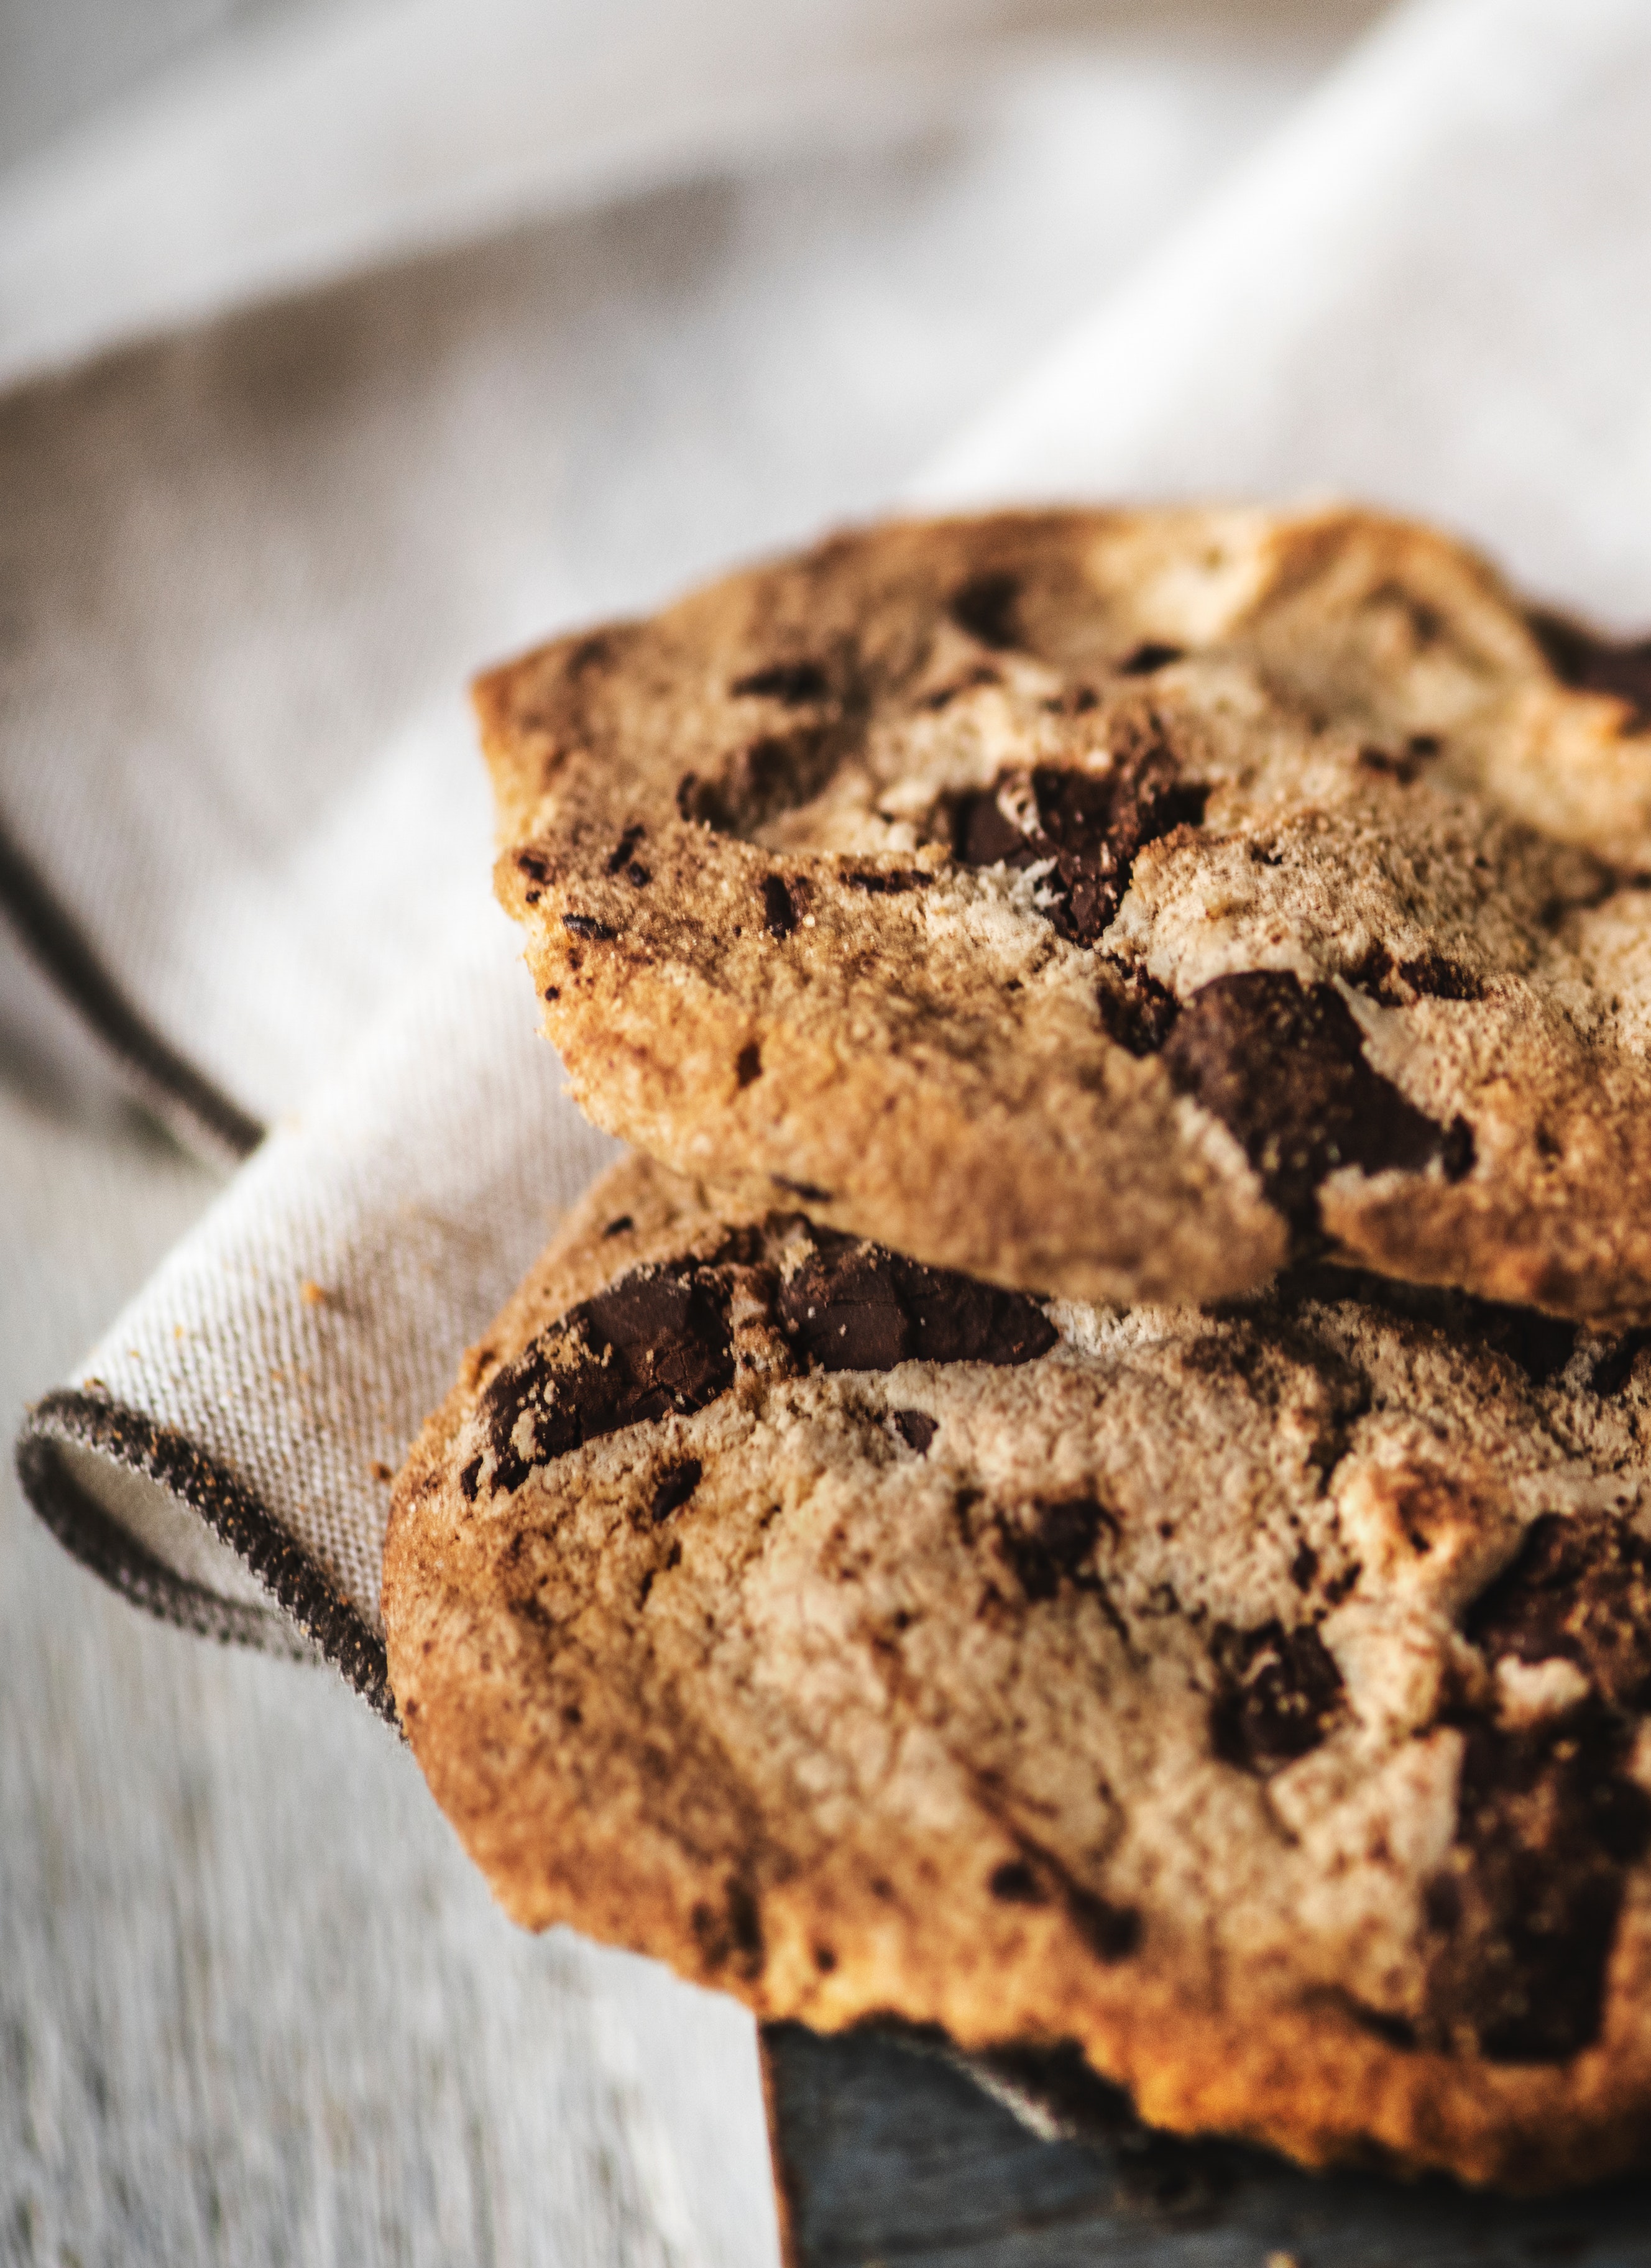
food, gluten, soda bread, baked goods, dessert, cuisine, dish, ingredient, bread, malt loaf, snack, finger food, cookie, sourdough, beer bread, scone, Bara brith, chocolate chip, banana bread, baking, rye bread, whole grain, cookies and crackers, chocolate brownie, recipe, produce, brown bread, loaf